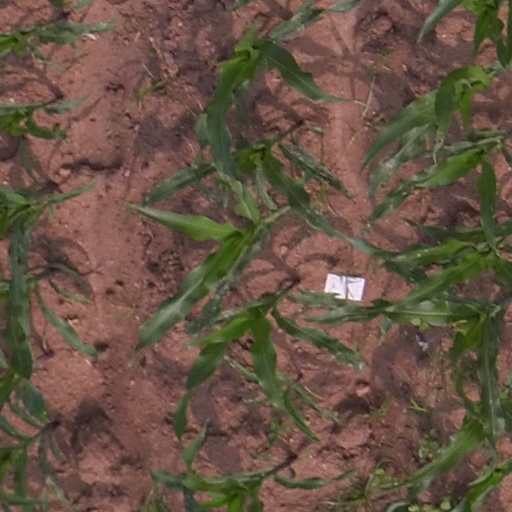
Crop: maize; corn